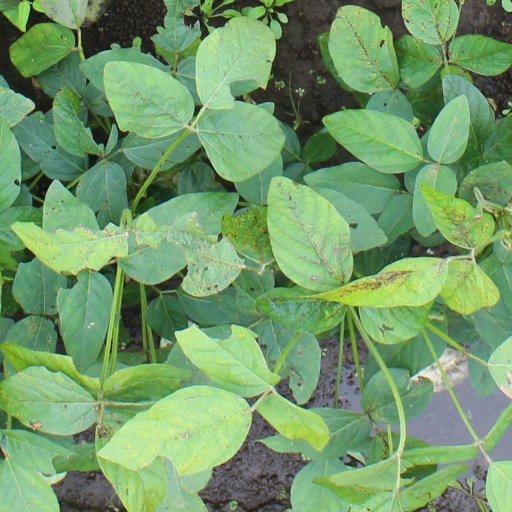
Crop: soybean